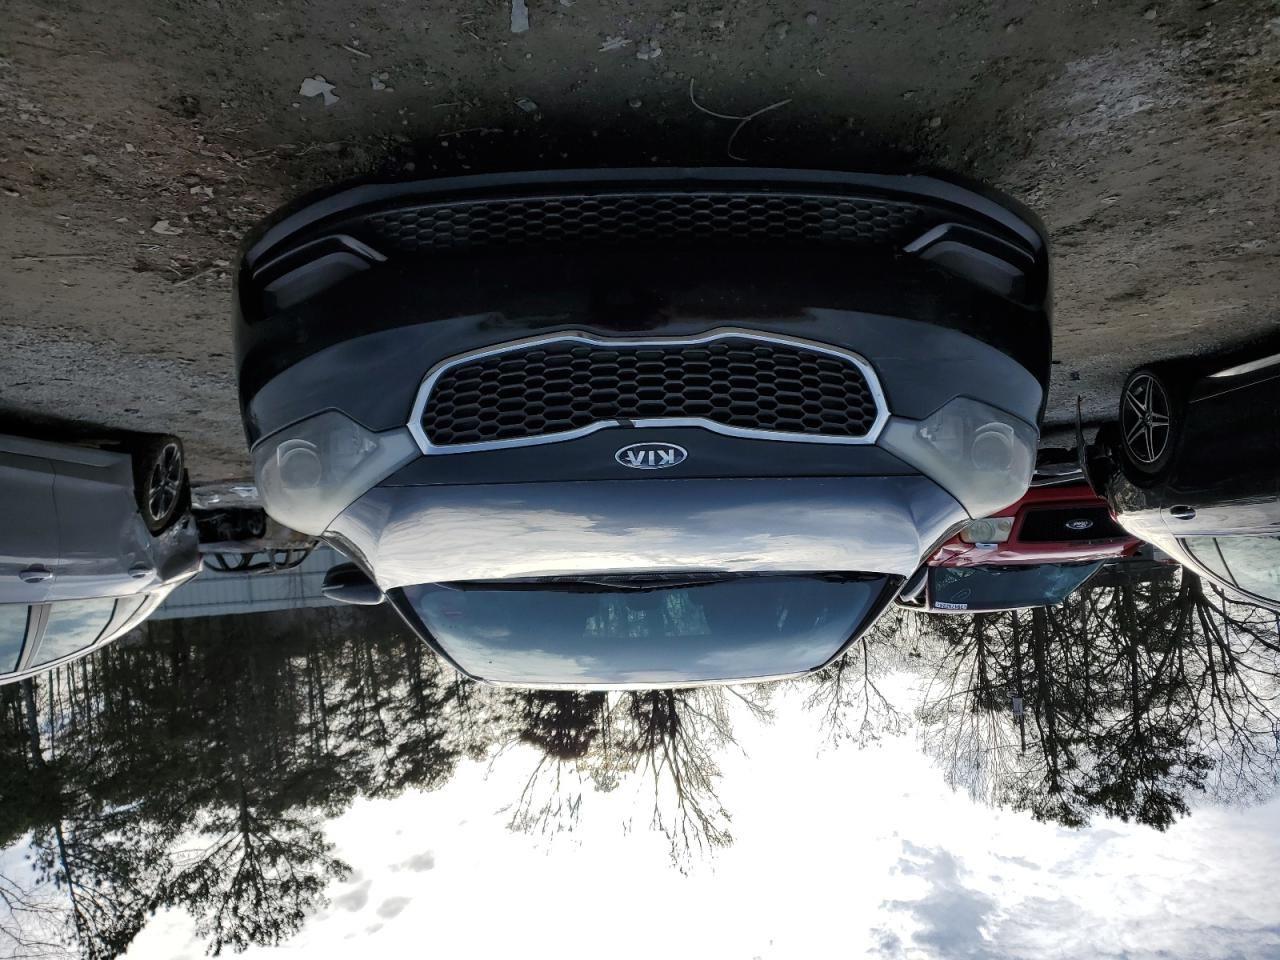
Aucun dommage détecté.
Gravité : aucun